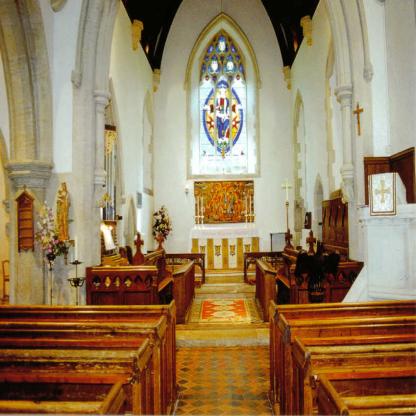
Scene: Indoor